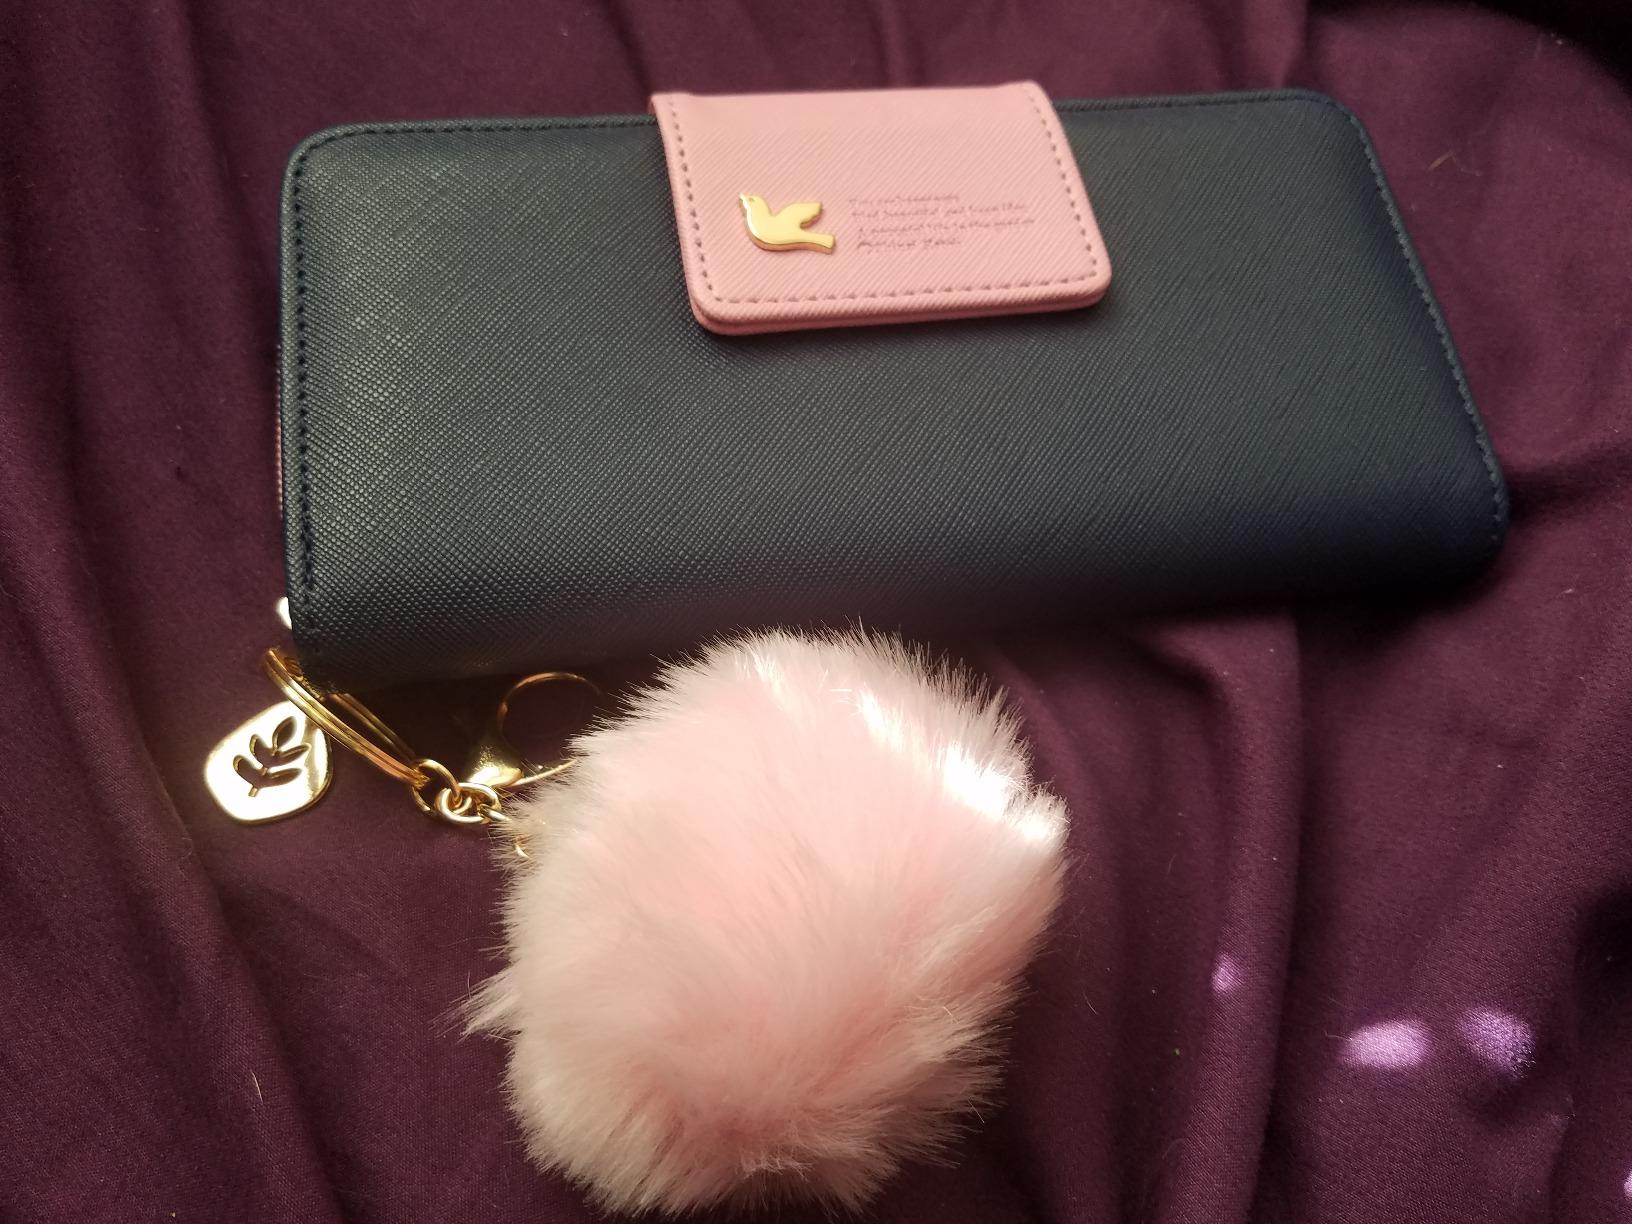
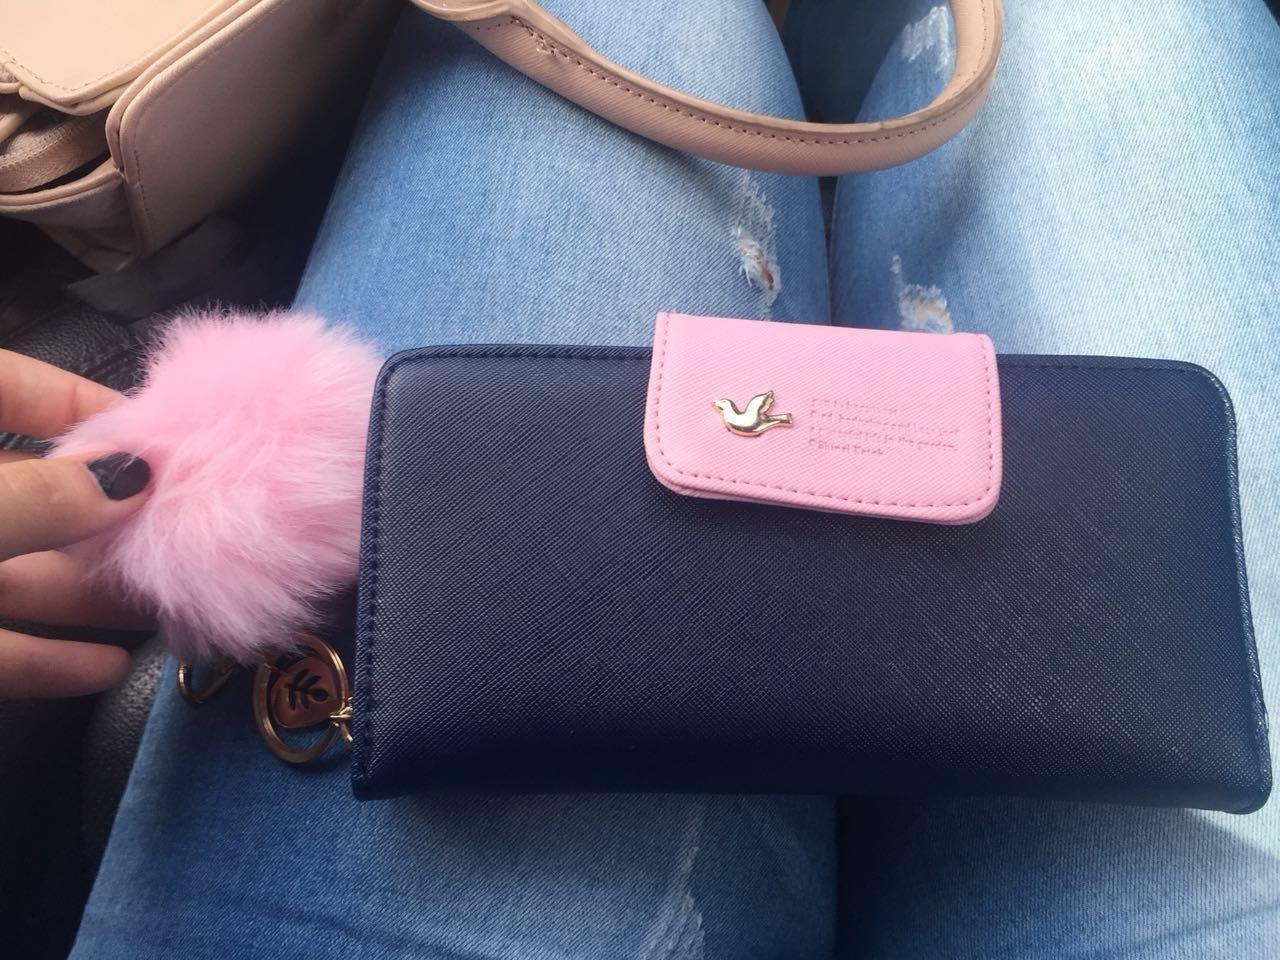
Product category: accessories_handbag
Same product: yes